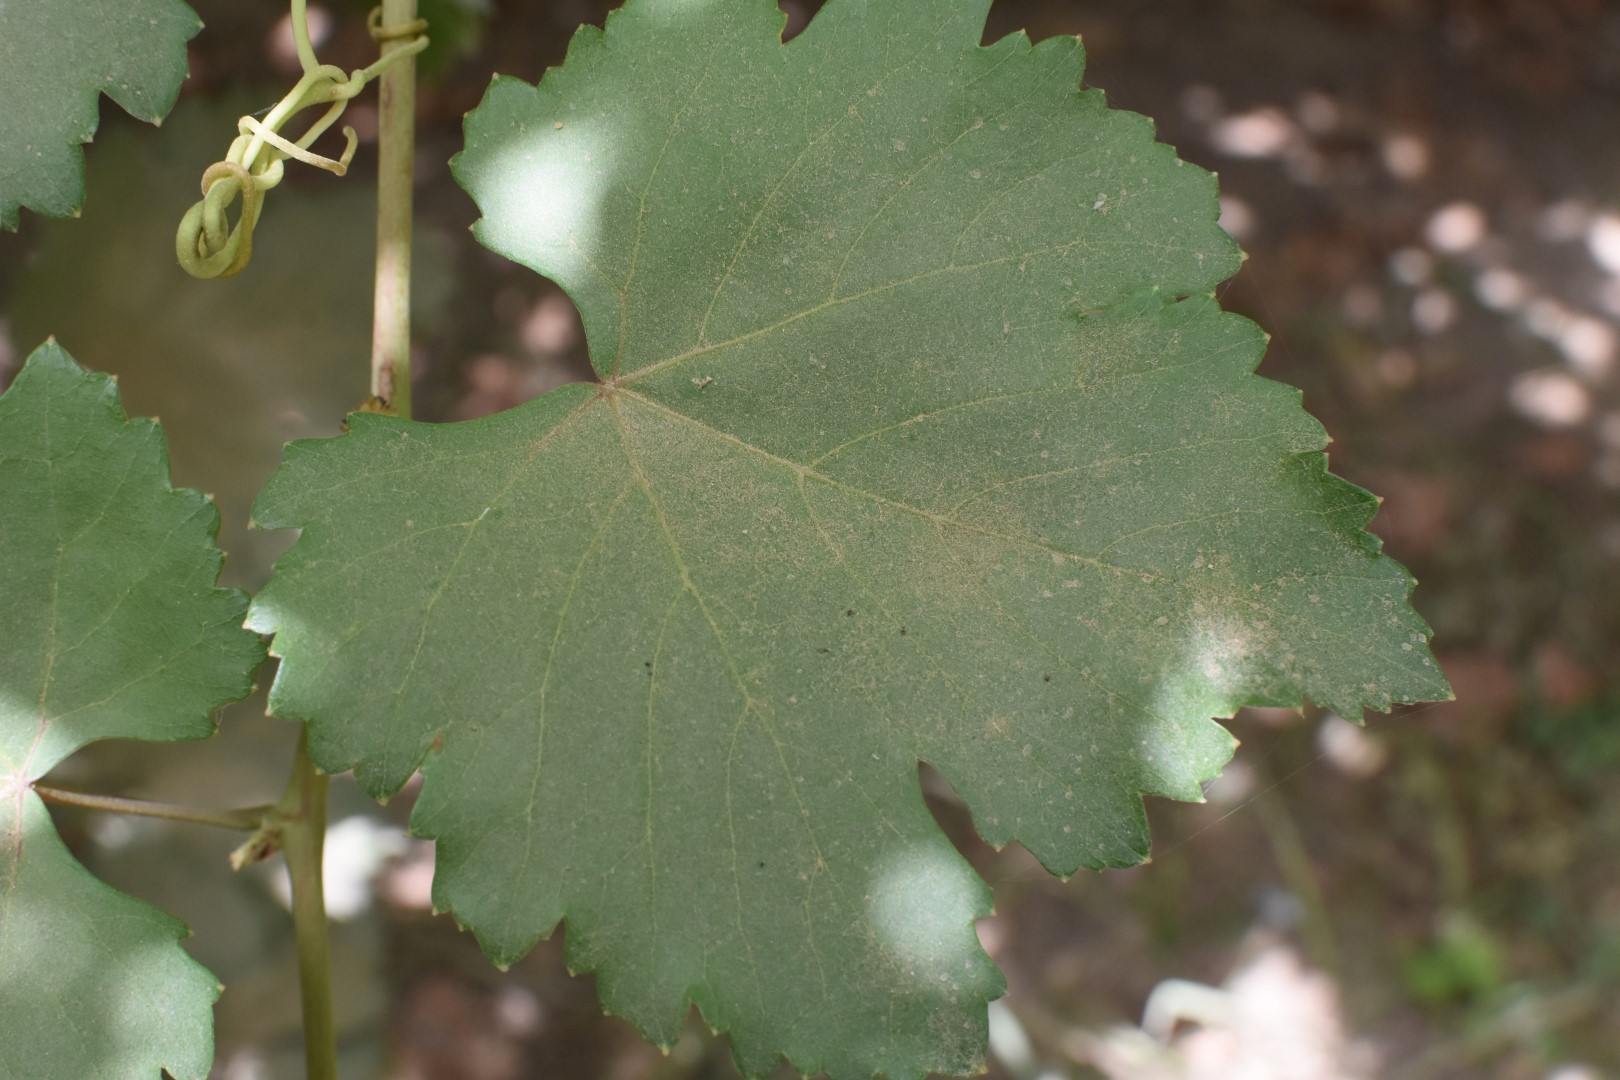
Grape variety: Riasi